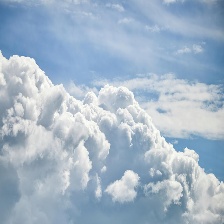
Cloud type: Cumulus